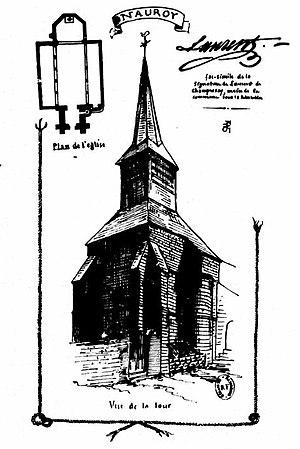
Dessin de l'église de Nauroy en 1874 par Joachim Malézieux
Nauroy est une commune française située dans le département de l'Aisne, en région Hauts-de-France.